Assam

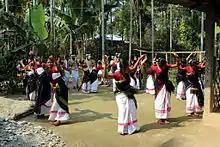
Moran bihu dance in the traditional attire of the Moran people on the occasion of Bohag Bihu

The Barak Valley of Assam comprising the present districts of Cachar, Karimganj and Hailakandi is contiguous to Sylhet (Bengal plains), where the Bengalis, according to historian J.B. Bhattacharjee, had settled well before the colonial period, influencing the culture of Dimasa Kacaharis. Bhattacharjee describes that the Dimasa kings spoke Bengali, the inscriptions and coins were written in Bengali script and the official language of the court was also Bengali. Migrations to Cachar increased after the British annexation of the region.